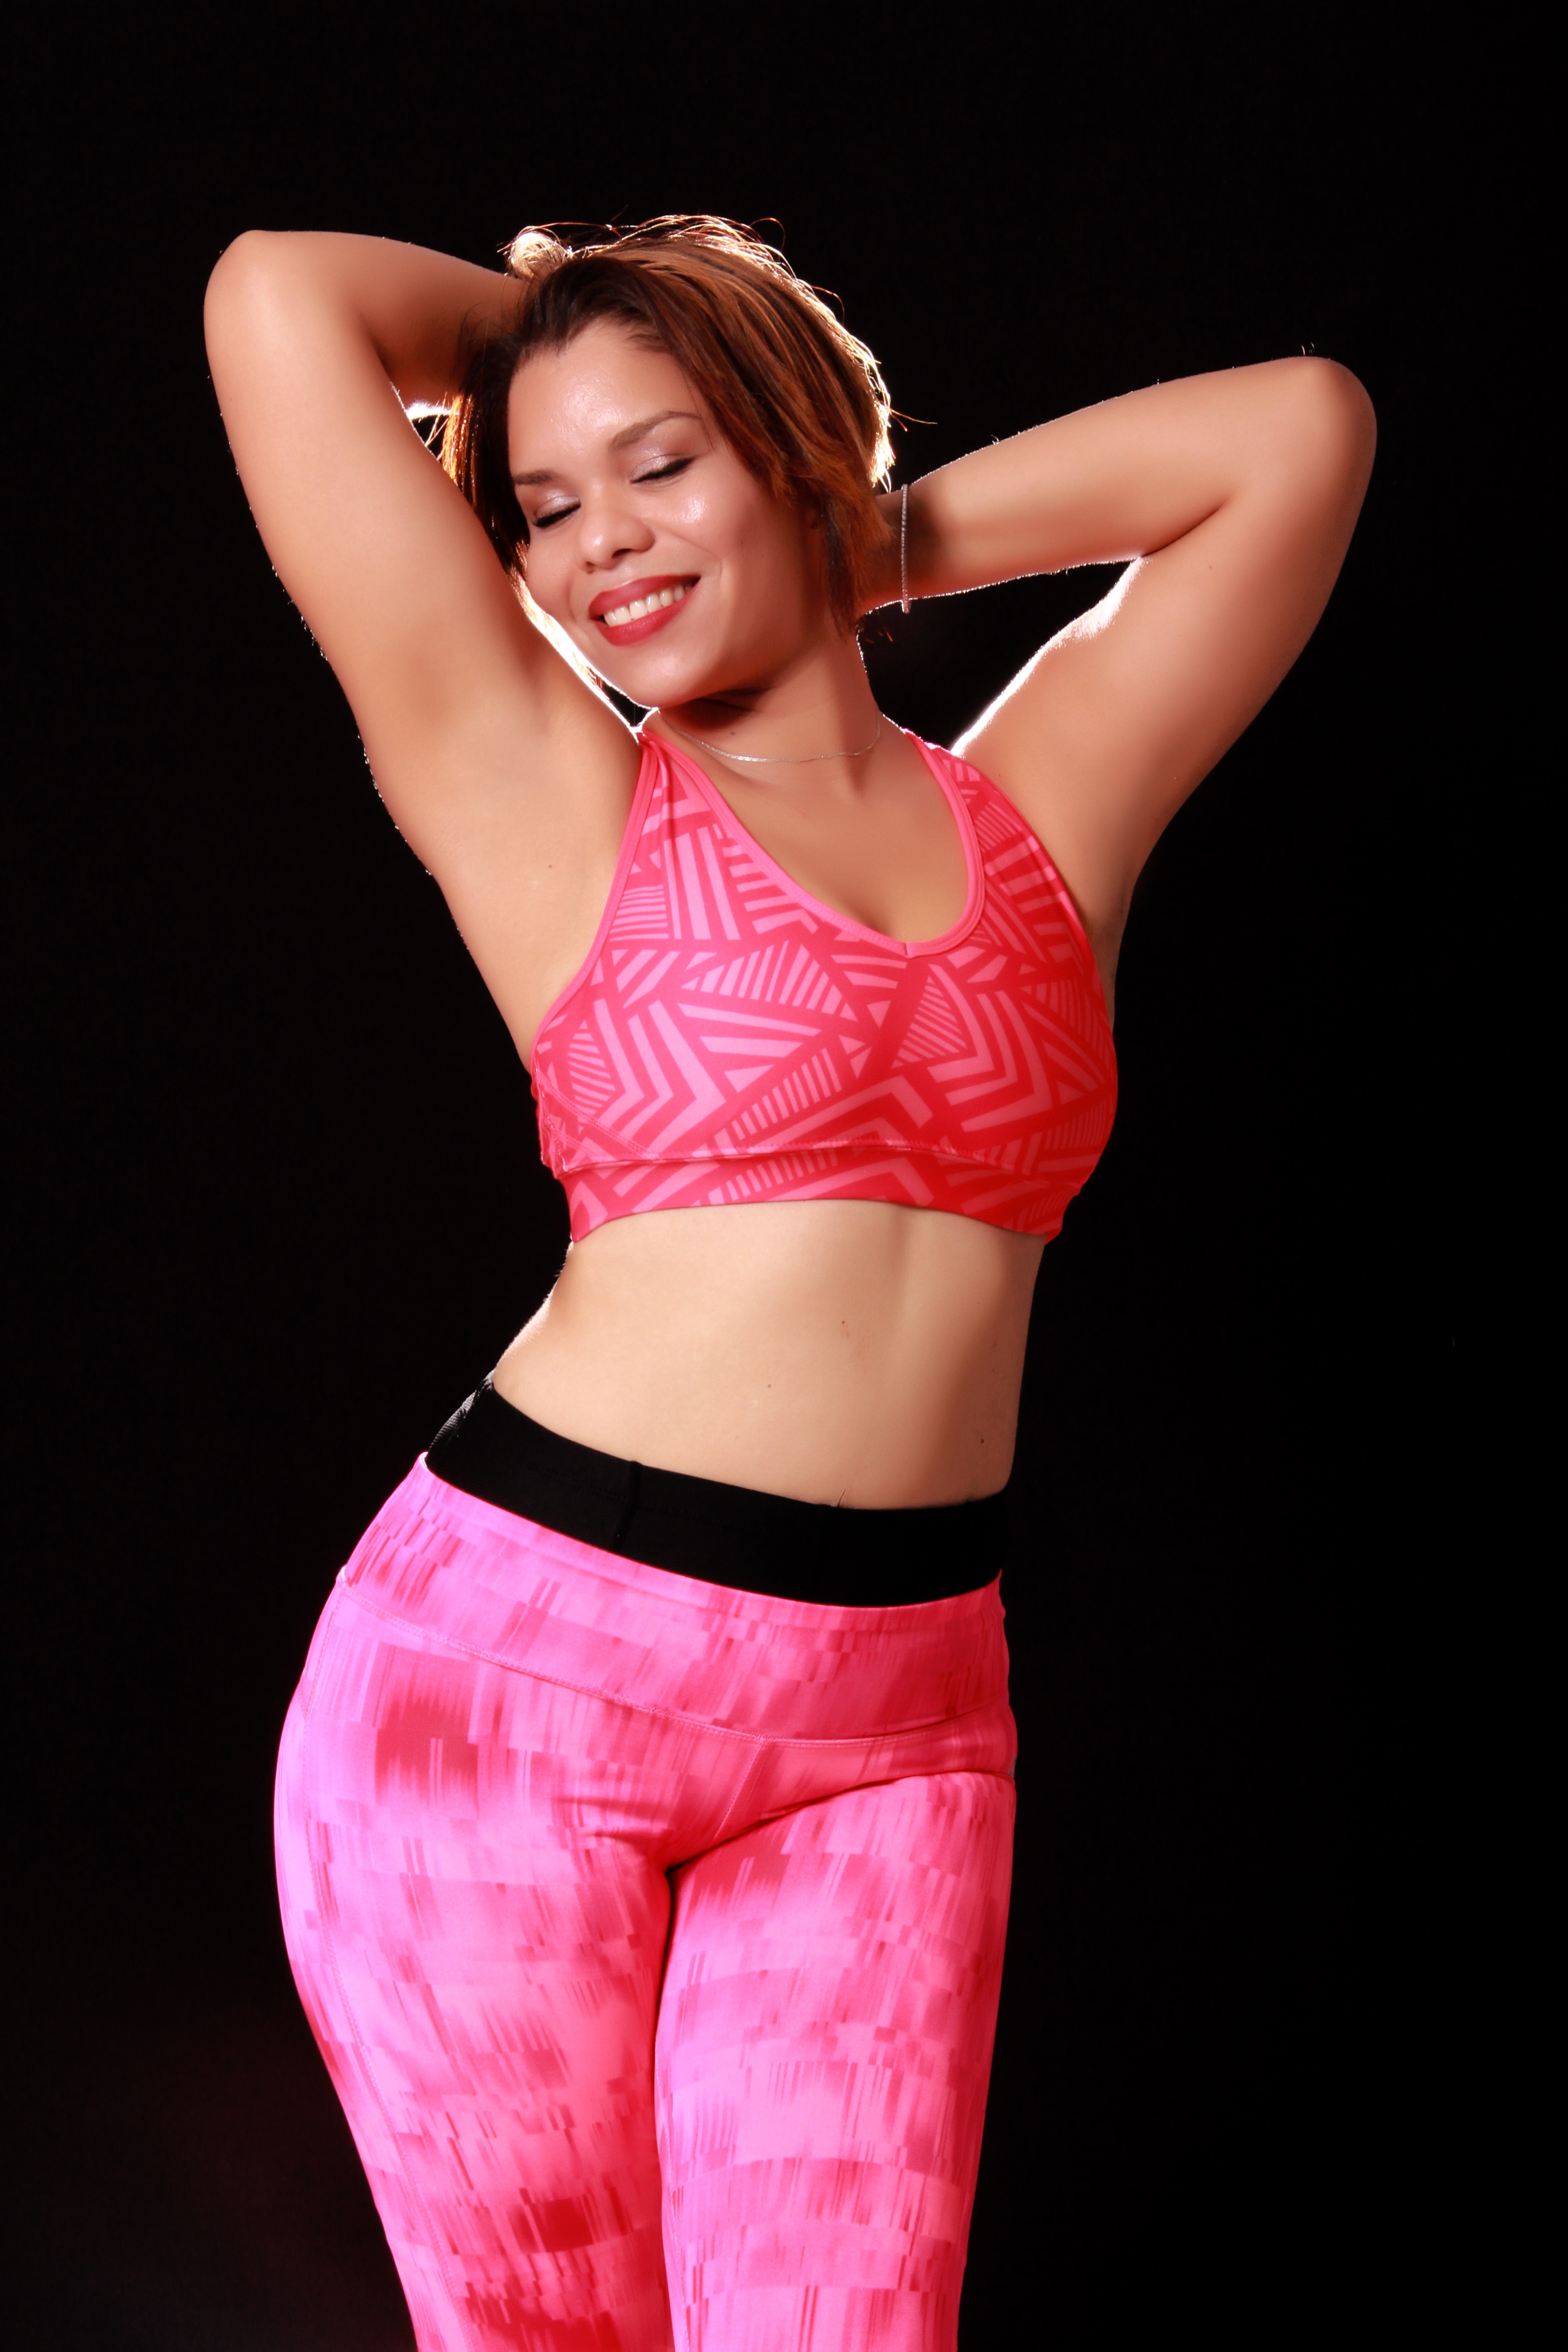
girl, trunk, leg, model, athletic, clothing, arm, muscle, chest, human body, lingerie, figure, women, sports, hot, thigh, yoga, strong, dominican republic, abdomen, photo shoot, underpants, kirsy figueroa, omar medina films, weight training, undergarment, active undergarment